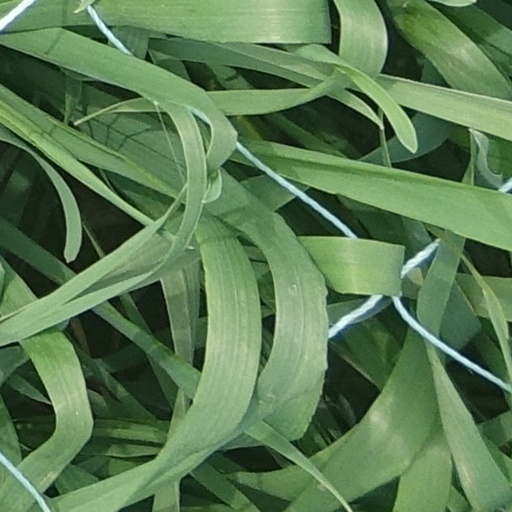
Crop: wheat